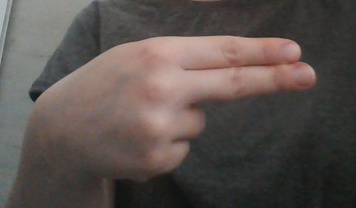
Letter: ain